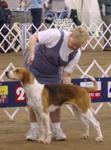
English_foxhound